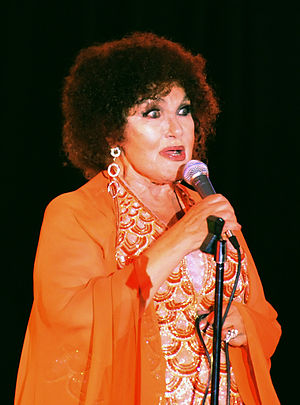
Grammy for Bedste vokale jazz-præstation af en kvinde / Modtagere
Prisvinderen i 1986, Cleo Laine
A woman wearing an orange dress and earrings, holding a microphone.
Grammy Award for Jazz Vocal Performance, Female er en amerikansk pris der uddeles af Recording Academy for årets jazzvokalpræstation af en kvinde. Prisen blev uddelt i perioden 1981-1991 med en enkelt undtagelse. Før den tid fandtes der en kønsneutral pris Grammy Award for Jazz Vocal Performance, som både mænd og kvinder kunne nomineres til og vinde. Det var også tilfældet i 1985, og fra 1992 og frem har denne pris igen overtaget de to kønsspecifikke priser. Prisen har fra 2002 og frem heddet Grammy Award for Best Jazz Vocal Album. De to kønsspecifikke priser er dog aldrig officielt bortfaldet, men de har ikke været uddelt siden 1991.